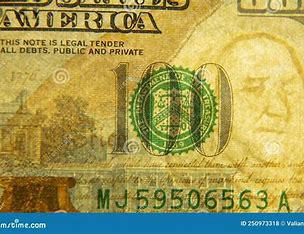
Brand: ON
Model: 100